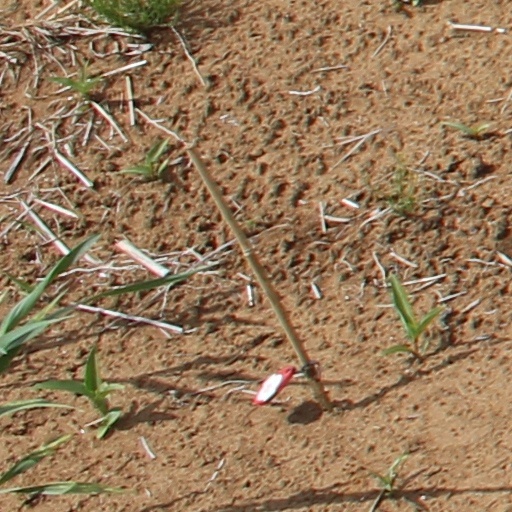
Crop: wheat